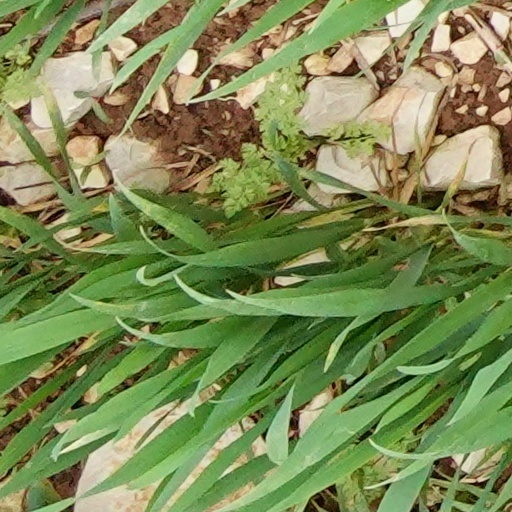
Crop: wheat